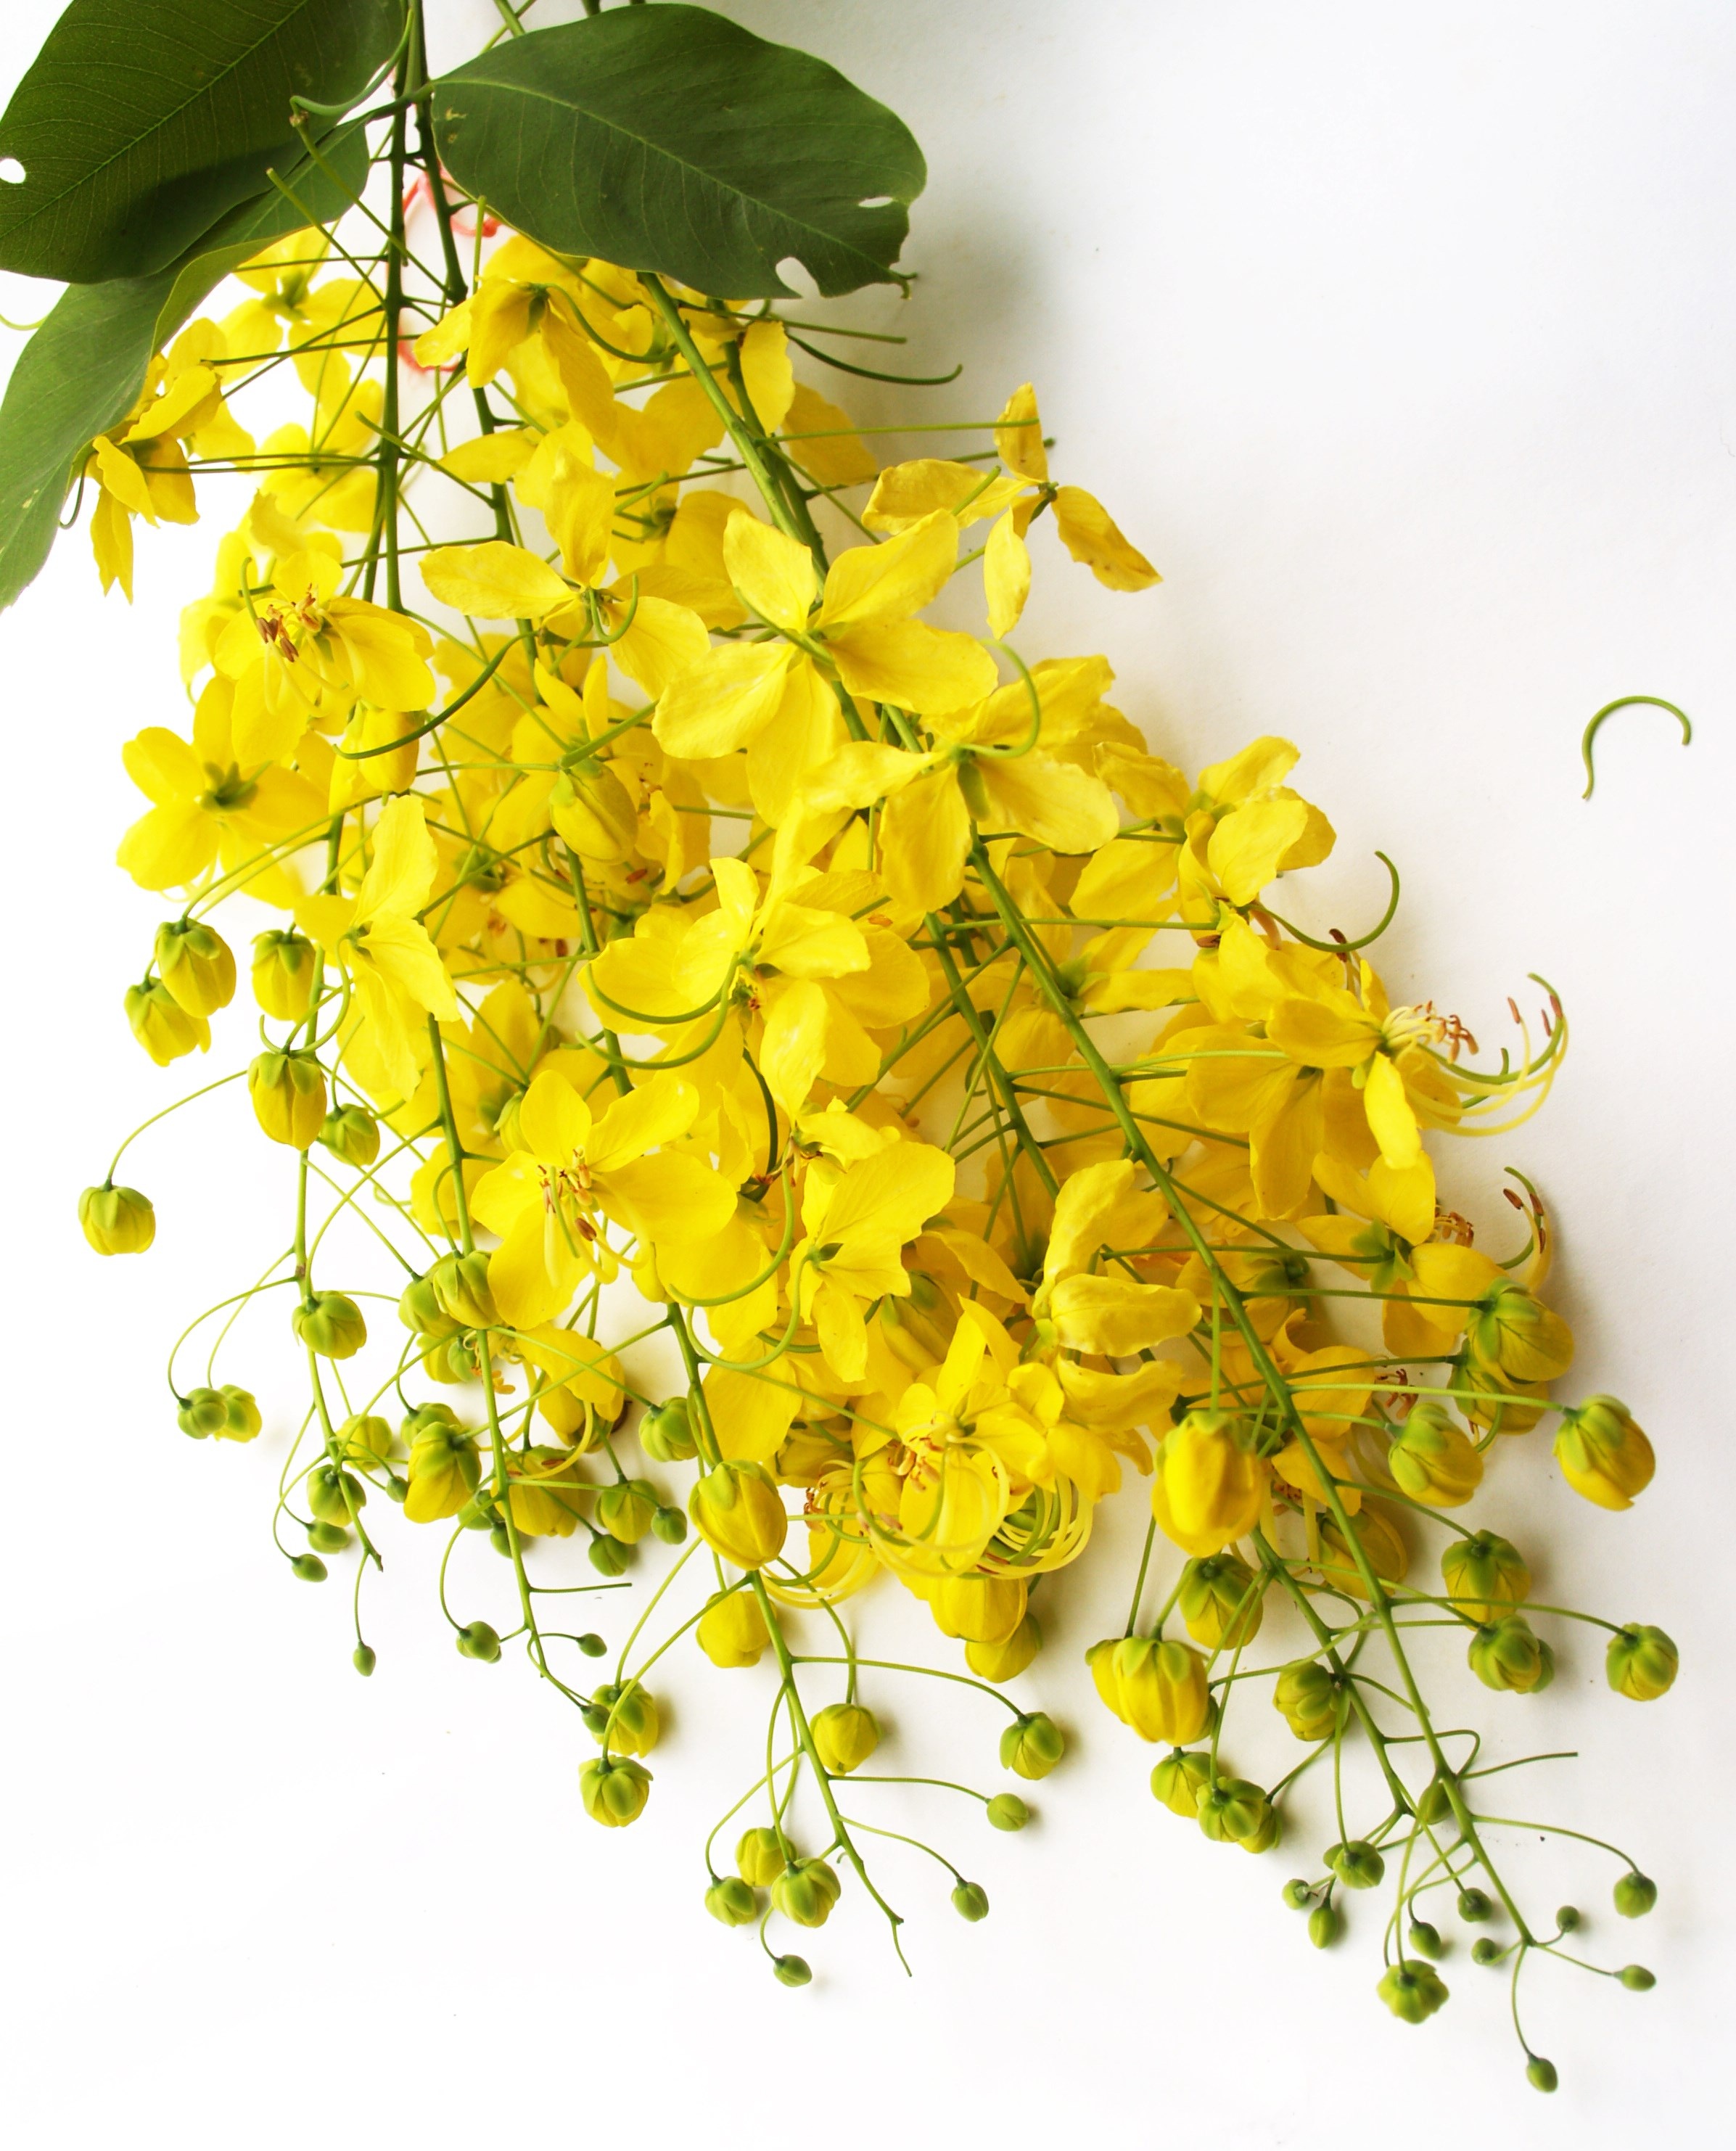
tree, nature, branch, blossom, growth, plant, bunch, white, fruit, leaf, flower, petal, bloom, isolated, photo, summer, bouquet, decoration, food, green, golden, herb, produce, color, natural, blooming, hanging, colorful, yellow, flora, season, thailand, falling, national, background, gold, decorative, shrub, bright, vertical, beautiful, indian, thai, many, shower, perennials, nobody, flowering plant, maidenhair tree, cassis, cassia, laburnum, purging, ratchaphruek, tropica, caesalpiniaceae, land plant